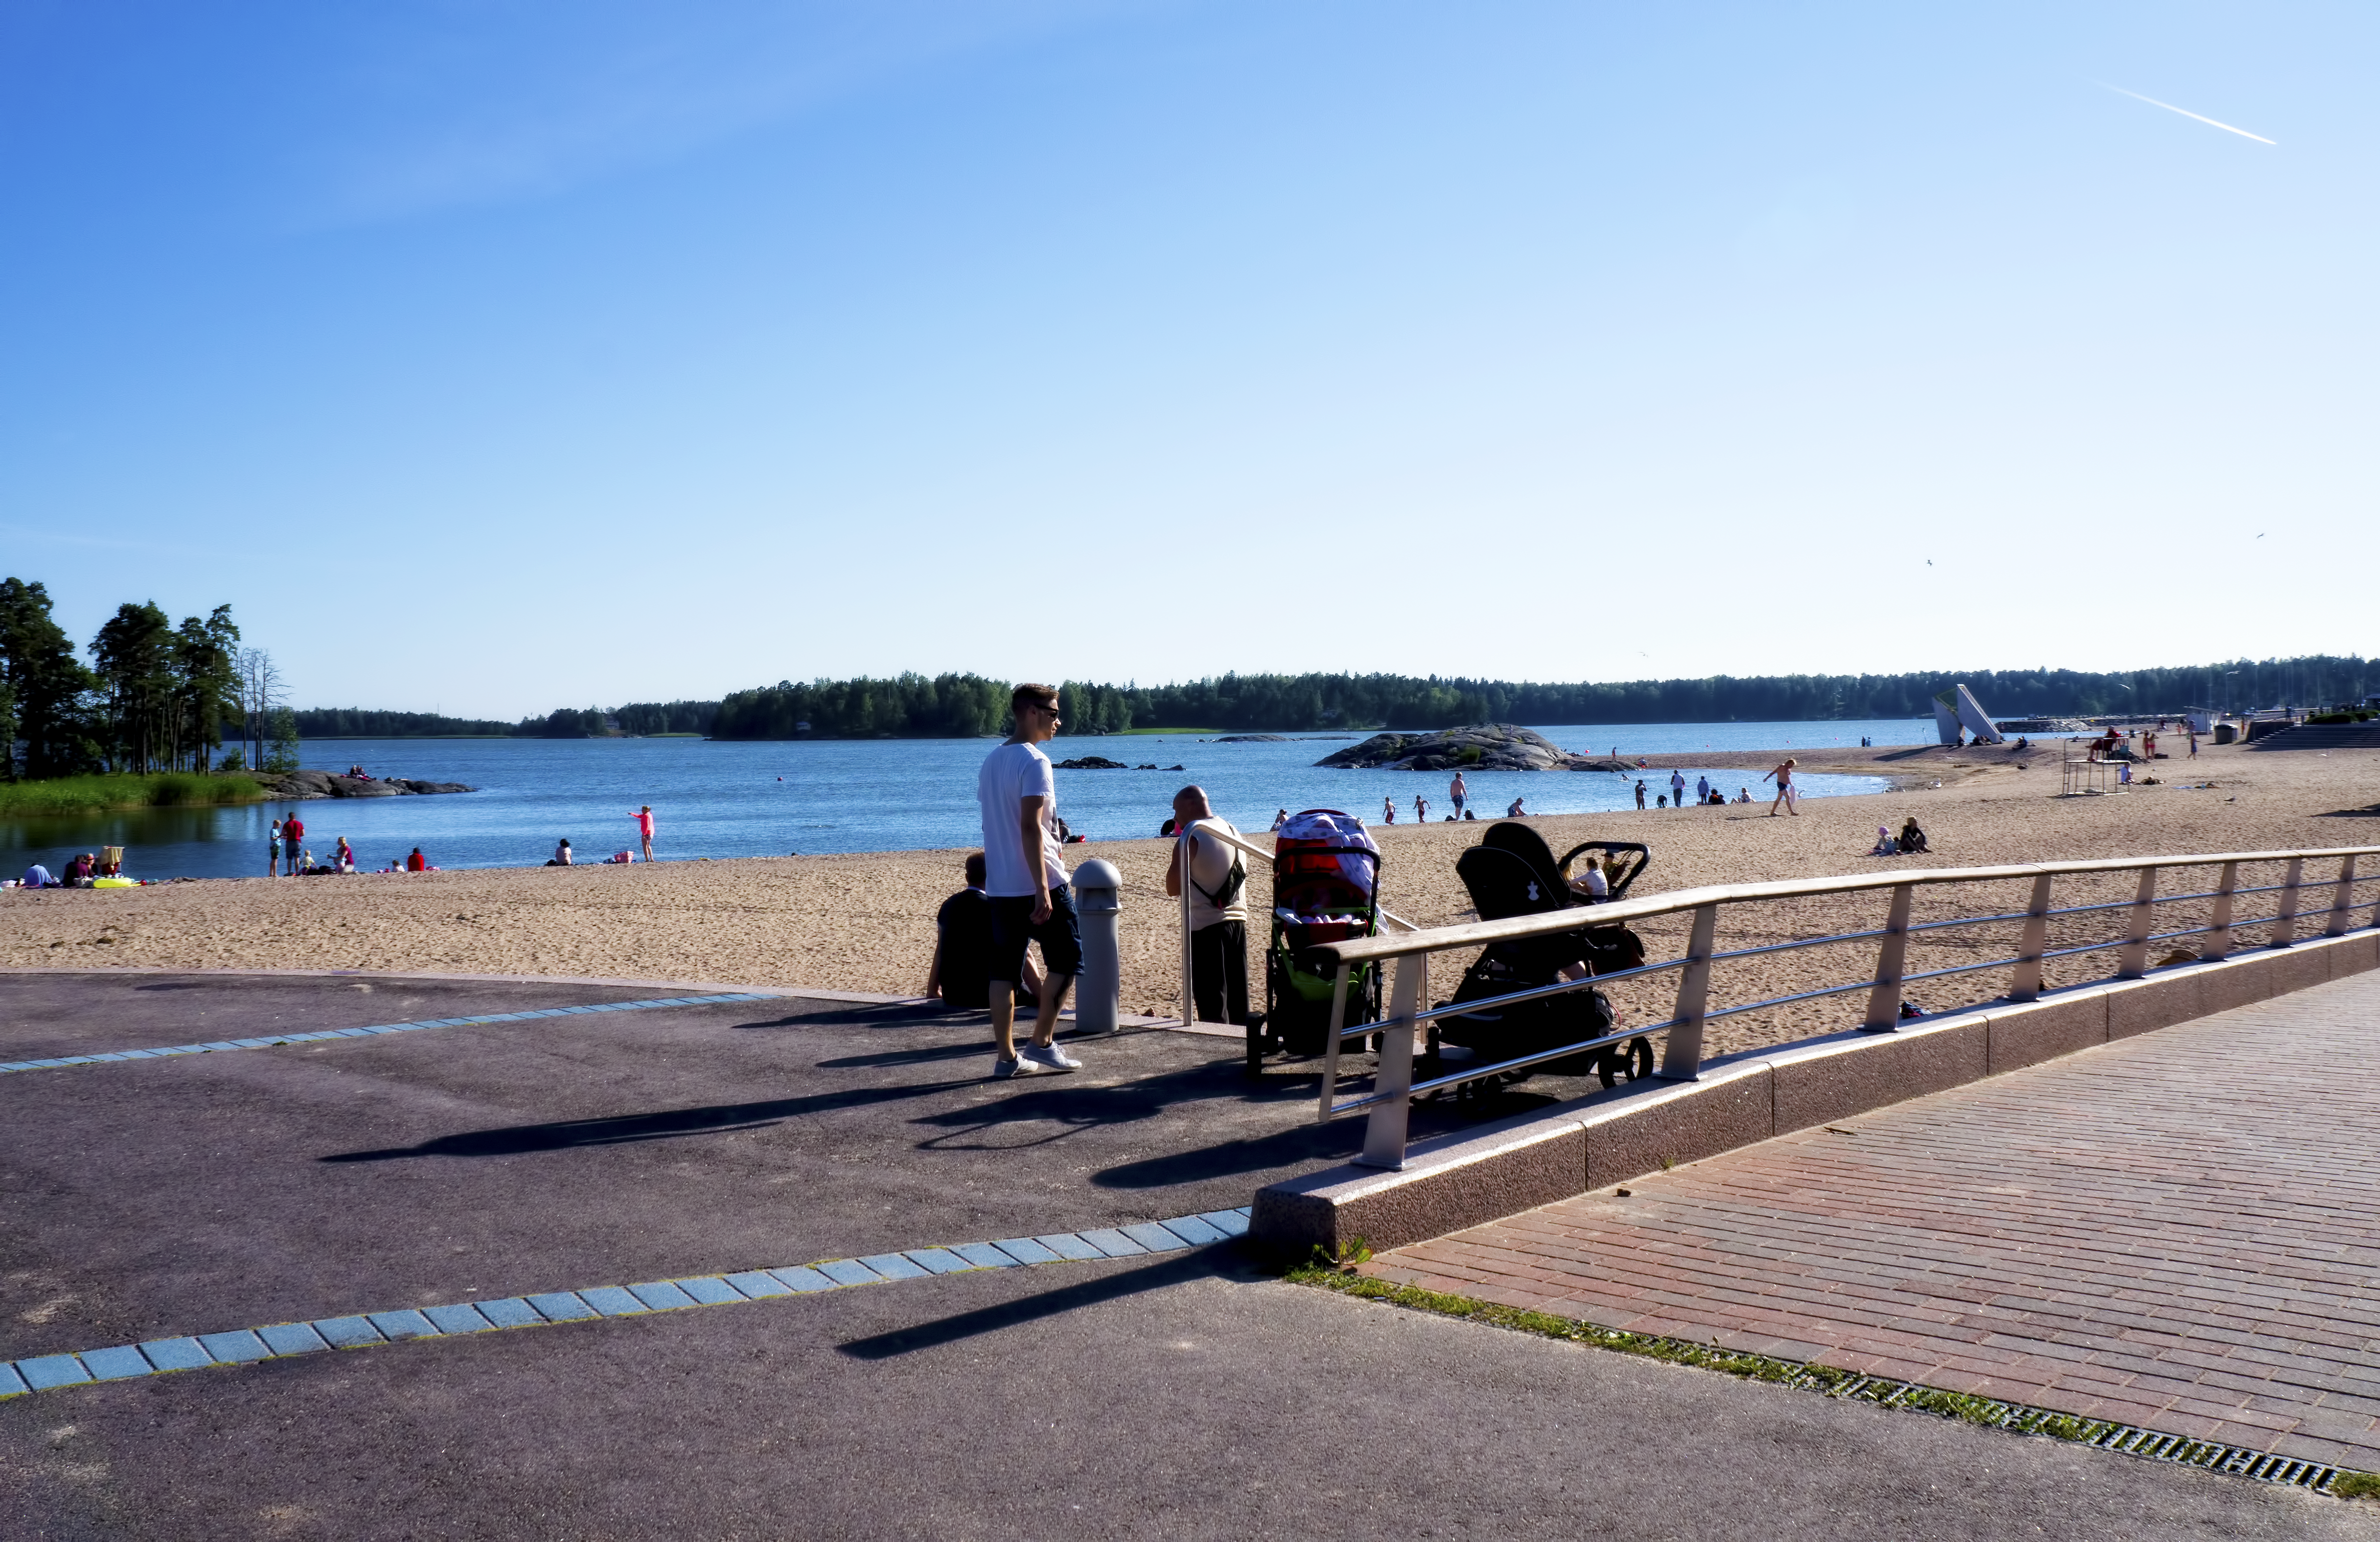
beach, sea, coast, dock, boardwalk, sun, shore, pier, walkway, vacation, vehicle, bay, body of water, finland, helsinki, vuosaari, aurinkolahti